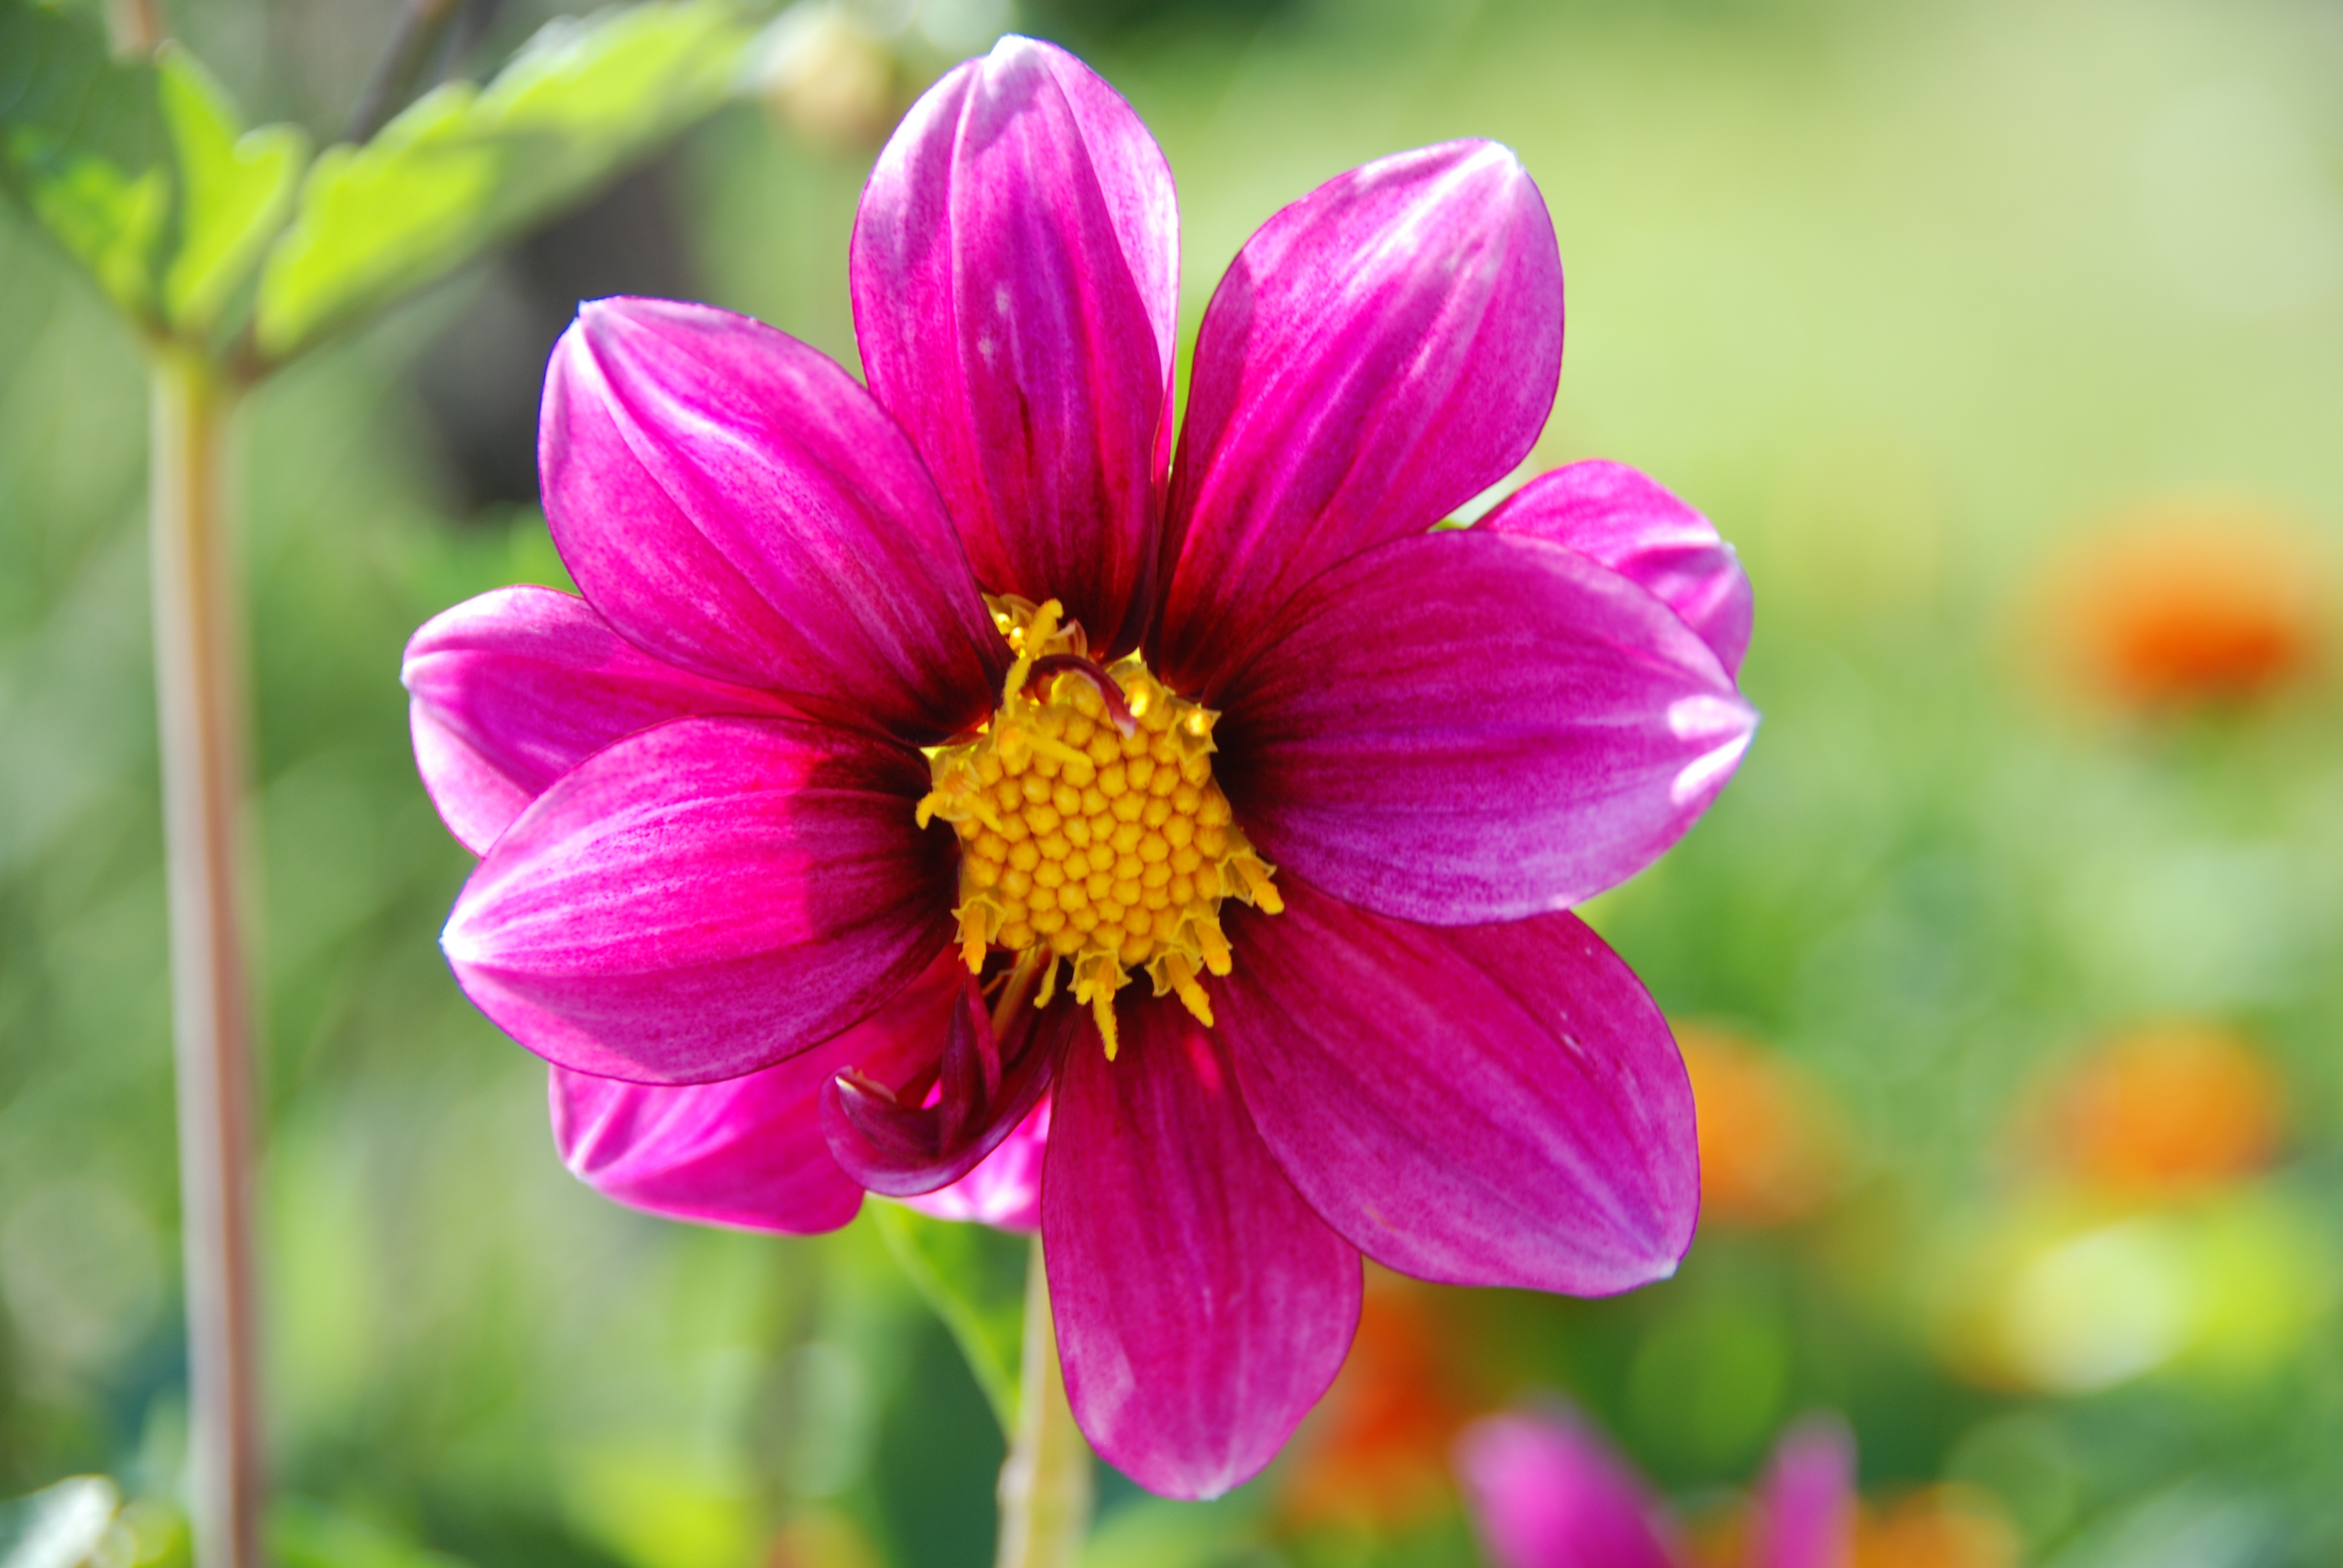
nature, blossom, plant, photography, flower, petal, spring, botany, flora, wildflower, close up, dahlia, petals, violet, beauty, spring flowers, macro photography, flowering plant, daisy family, annual plant, plant stem, land plant, garden cosmos